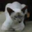
Label: cat